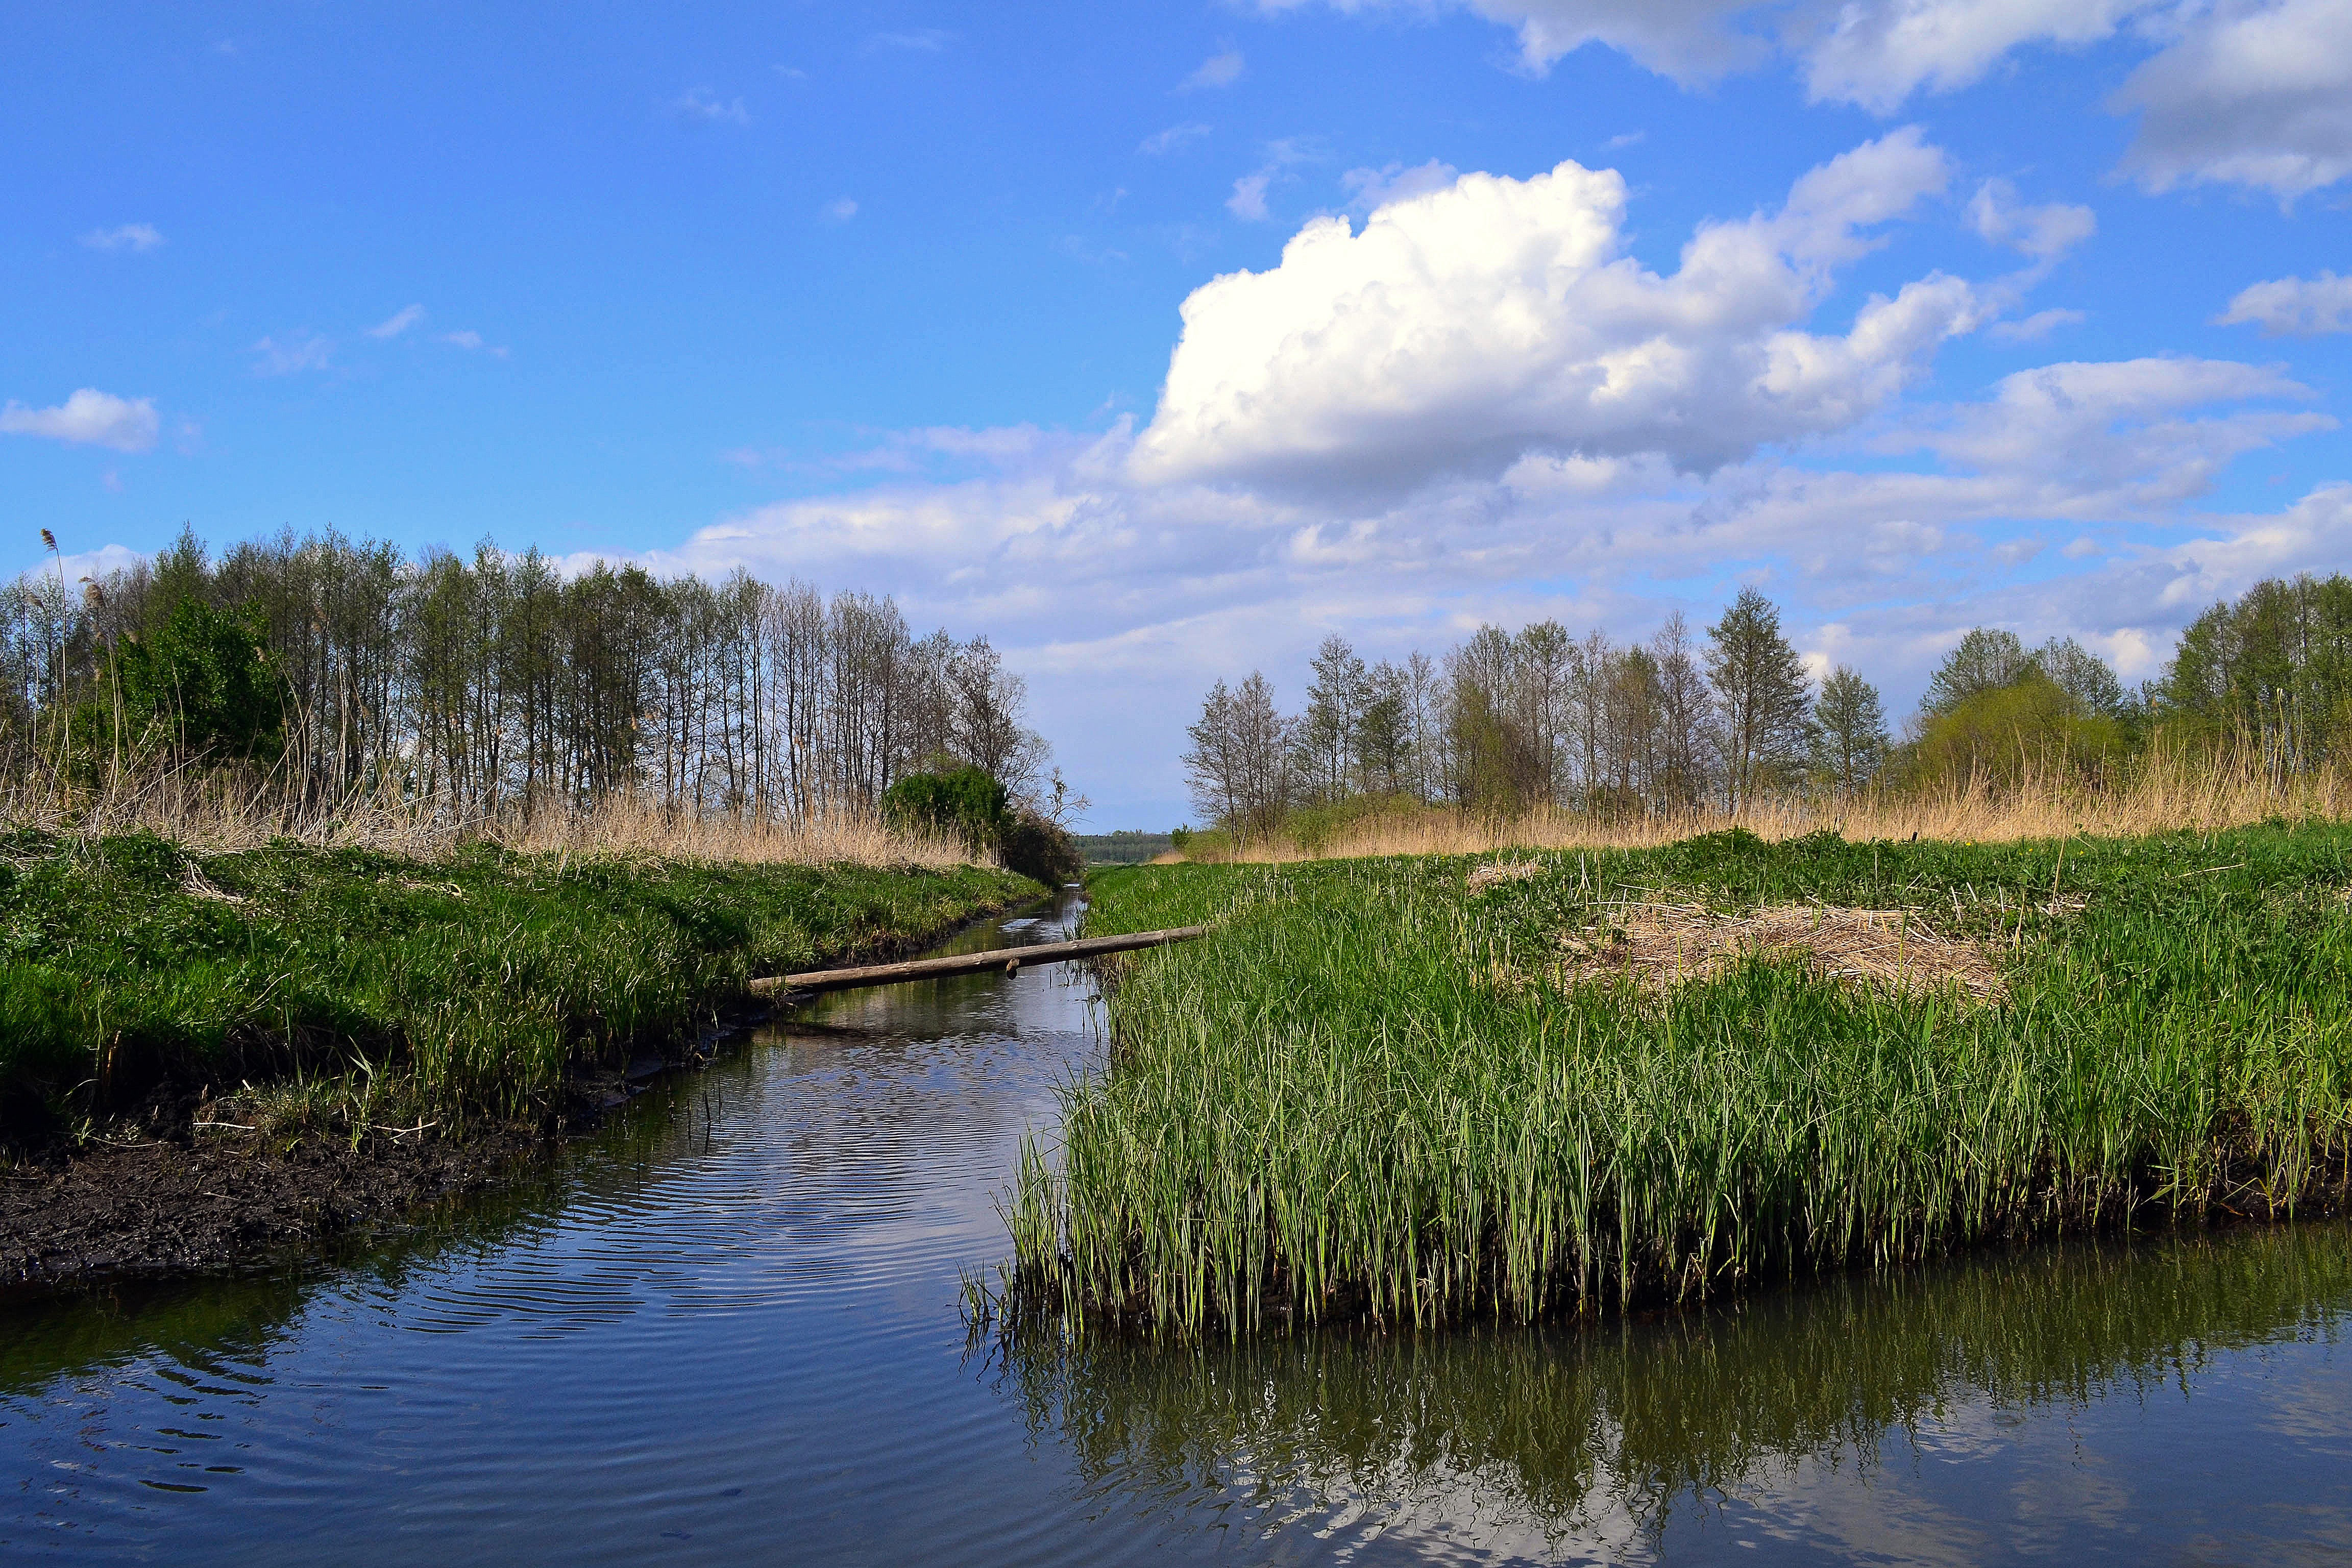
landscape, tree, water, nature, grass, marsh, swamp, wilderness, sky, meadow, lake, river, pond, green, reflection, blue, reservoir, waterway, blue sky, clouds, poland, landscapes, wetland, bog, floodplain, habitat, loch, ecosystem, landform, natural environment, geographical feature